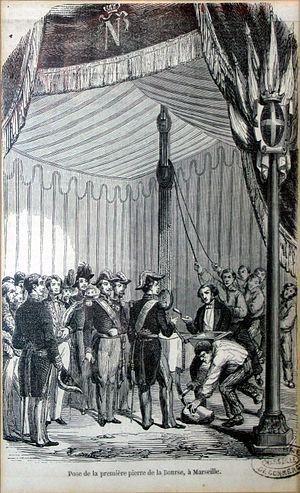
Le palais de la Bourse est un des monuments de Marseille situé sur la Canebière dans le quartier de Belsunce, dans le 1ᵉʳ arrondissement. Il est le siège de la chambre de commerce et d'industrie Marseille-Provence et abrite le musée de la Marine.